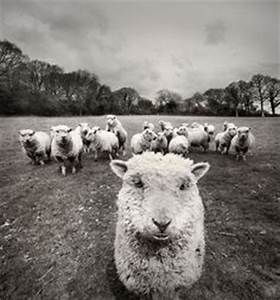
Label: pecora